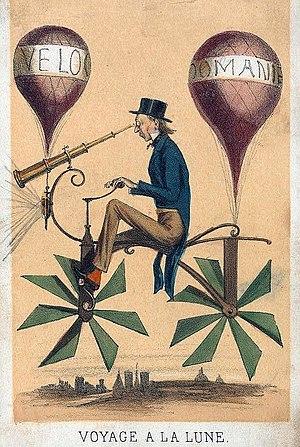
Un véhicule à propulsion humaine ou VPH est un véhicule mû par la force musculaire humaine. Les véhicules à propulsion humaine peuvent être terrestres, nautiques, aériens, ou même subaquatiques. L'utilisation de la propulsion humaine combinée à un véhicule a permis de développer un mode de transport en plein essor au niveau international.